360 Association

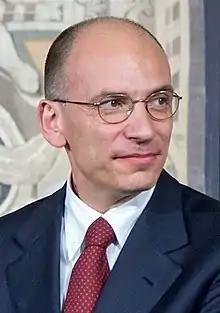
Enrico Letta

In June 2008 some "Lettiani" joined forces with "Dalemiani", the group around Massimo D'Alema, who himself supports the alliance with UDC and a more structured party. Paolo De Castro even became president of the new association of D'Alema, the Reformists and Democrats, while Francesco Boccia, a former Christian Democrat like Letta, announced that he, as "left-wing Catholic", has no problems with joining the Party of European Socialists, which is the main goal of "Dalemiani".